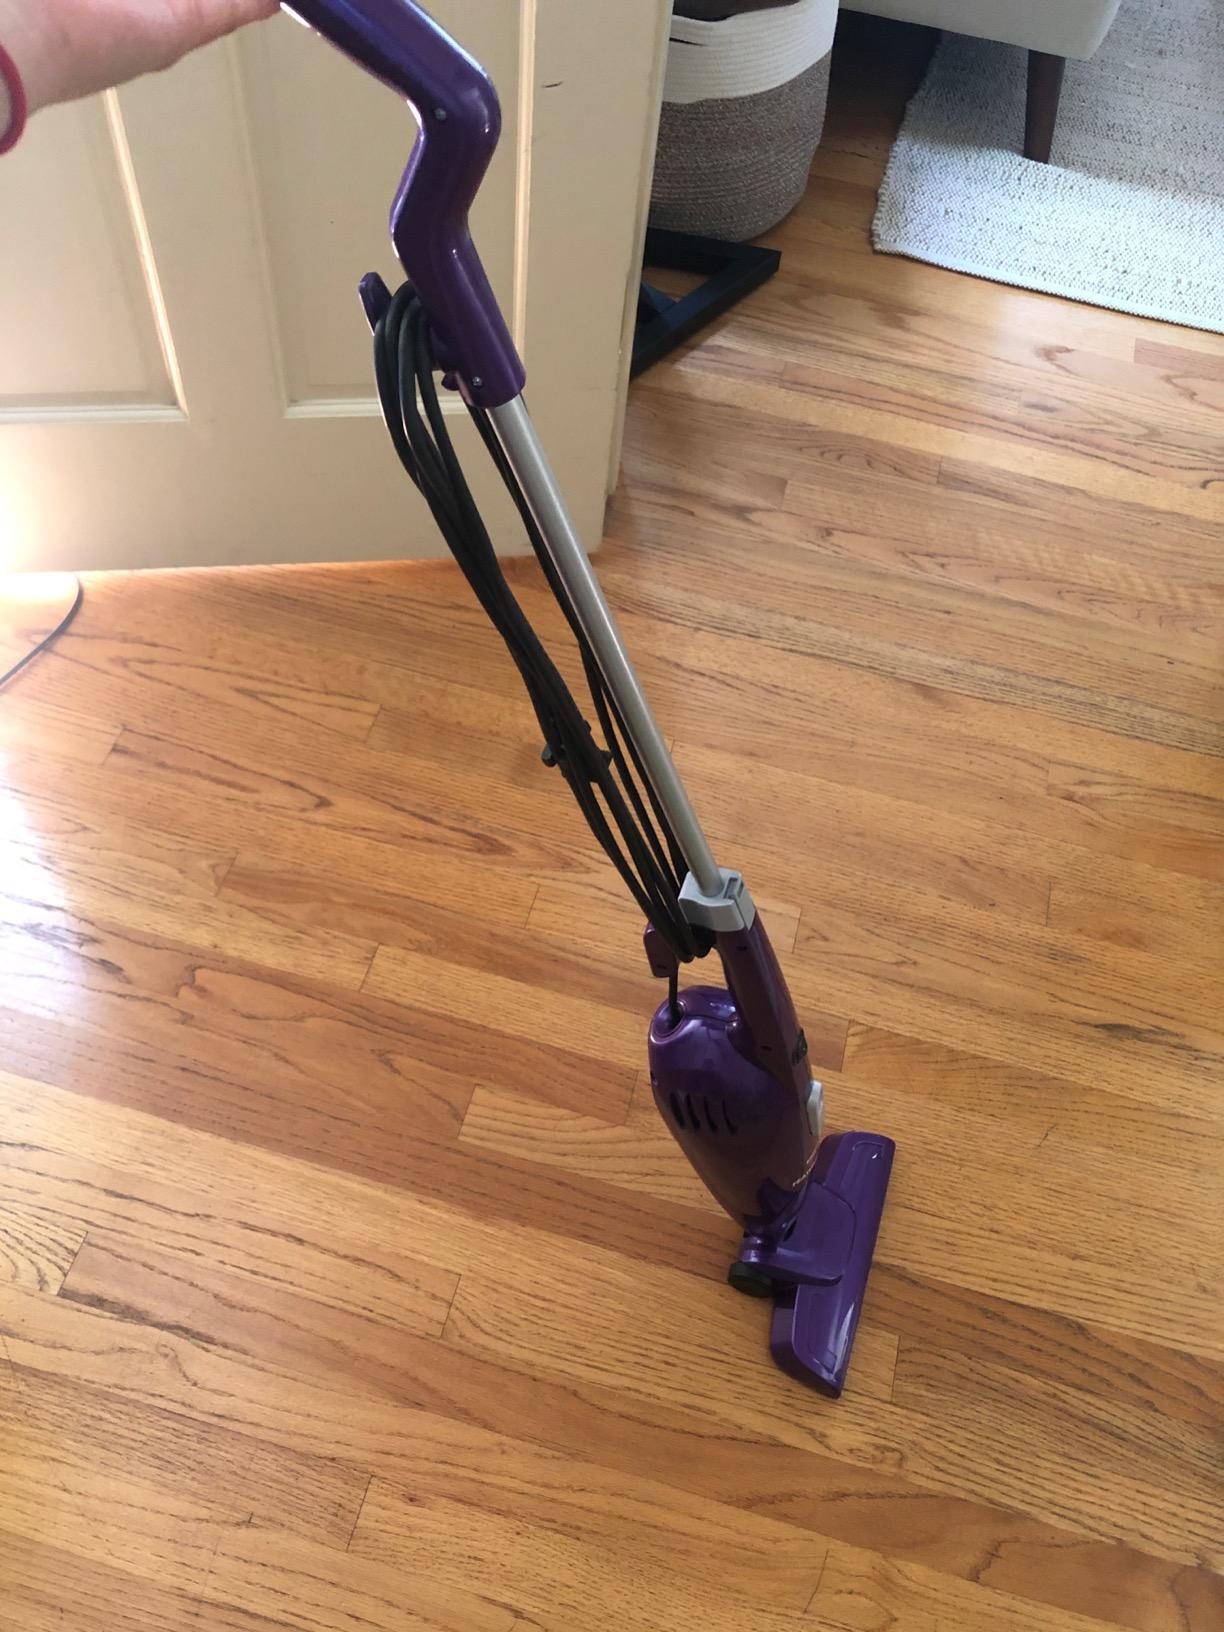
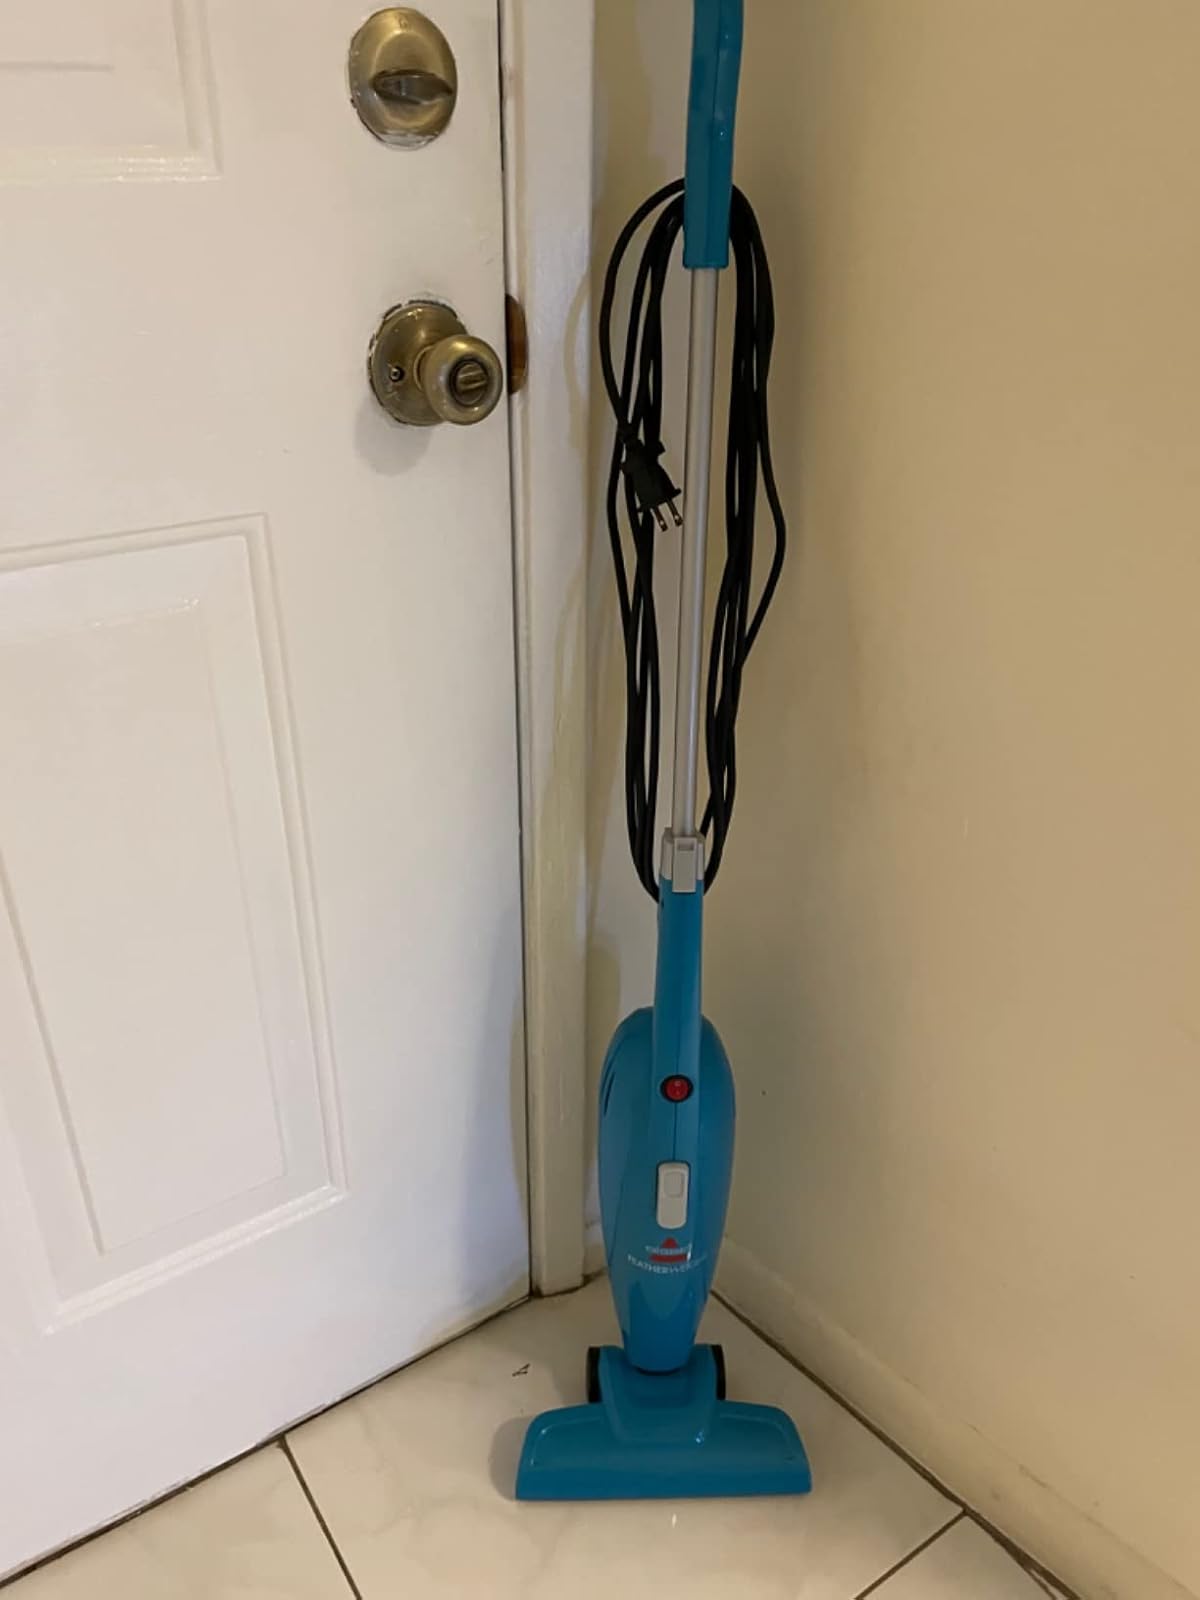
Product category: items_vacuum
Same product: no